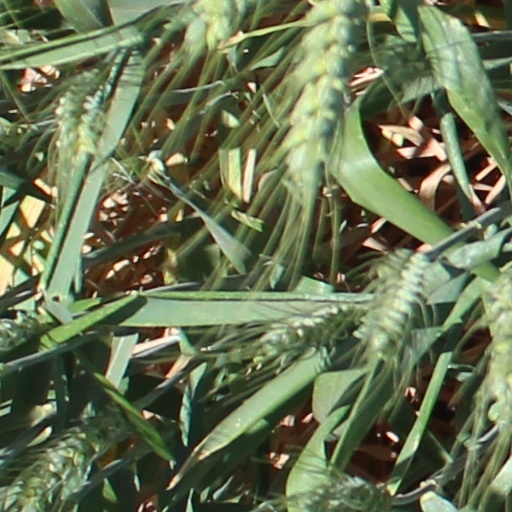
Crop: wheat